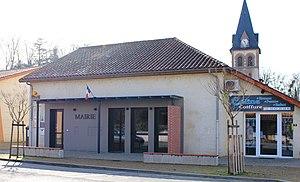
Mairie de Chelle-Debat (Hautes-Pyrénées)
Chelle-Debat est une commune française située dans le département des Hautes-Pyrénées, en région Occitanie.